Mandalika International Street Circuit

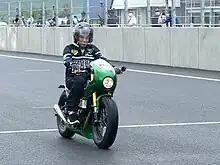
President Joko Widodo tests the Mandalika Circuit track on 12 November 2021

On 23 February 2019, it was announced that the circuit would host the returning Indonesian motorcycle Grand Prix in 2022. The track has length with 17 corners.